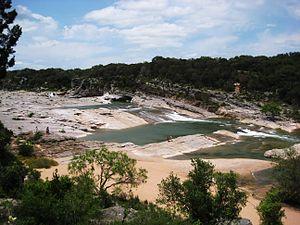
Les chutes Pedernales sont des chutes d'eau américaines dans le comté de Blanco, au Texas. Situées le long du cours de la rivière Pedernales, elles relèvent du bassin versant du Colorado. Elles sont protégées au sein du parc d'État des Pedernales Falls.